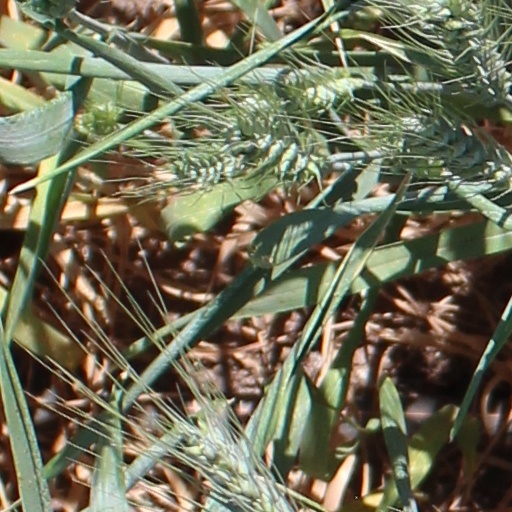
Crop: wheat